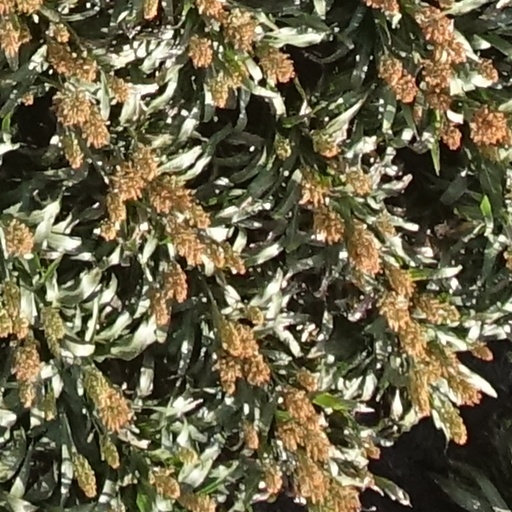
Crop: sorghum